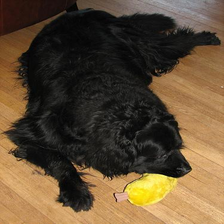
Species: dog
Breed: newfoundland